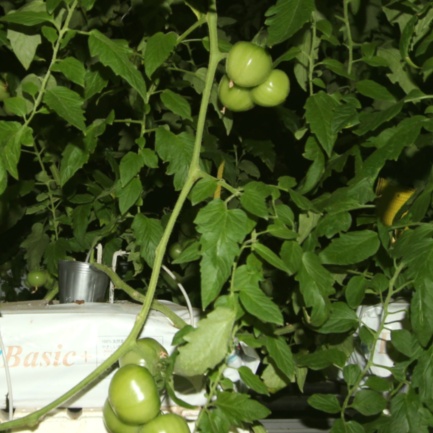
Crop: tomato